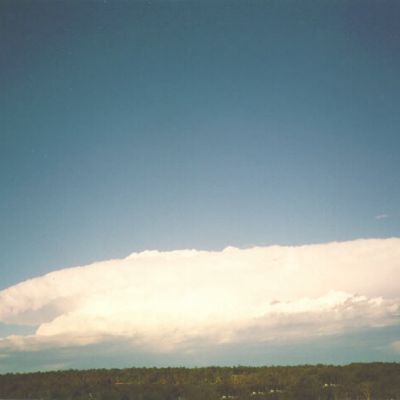
Cloud type: Cumulonimbus (Cb)